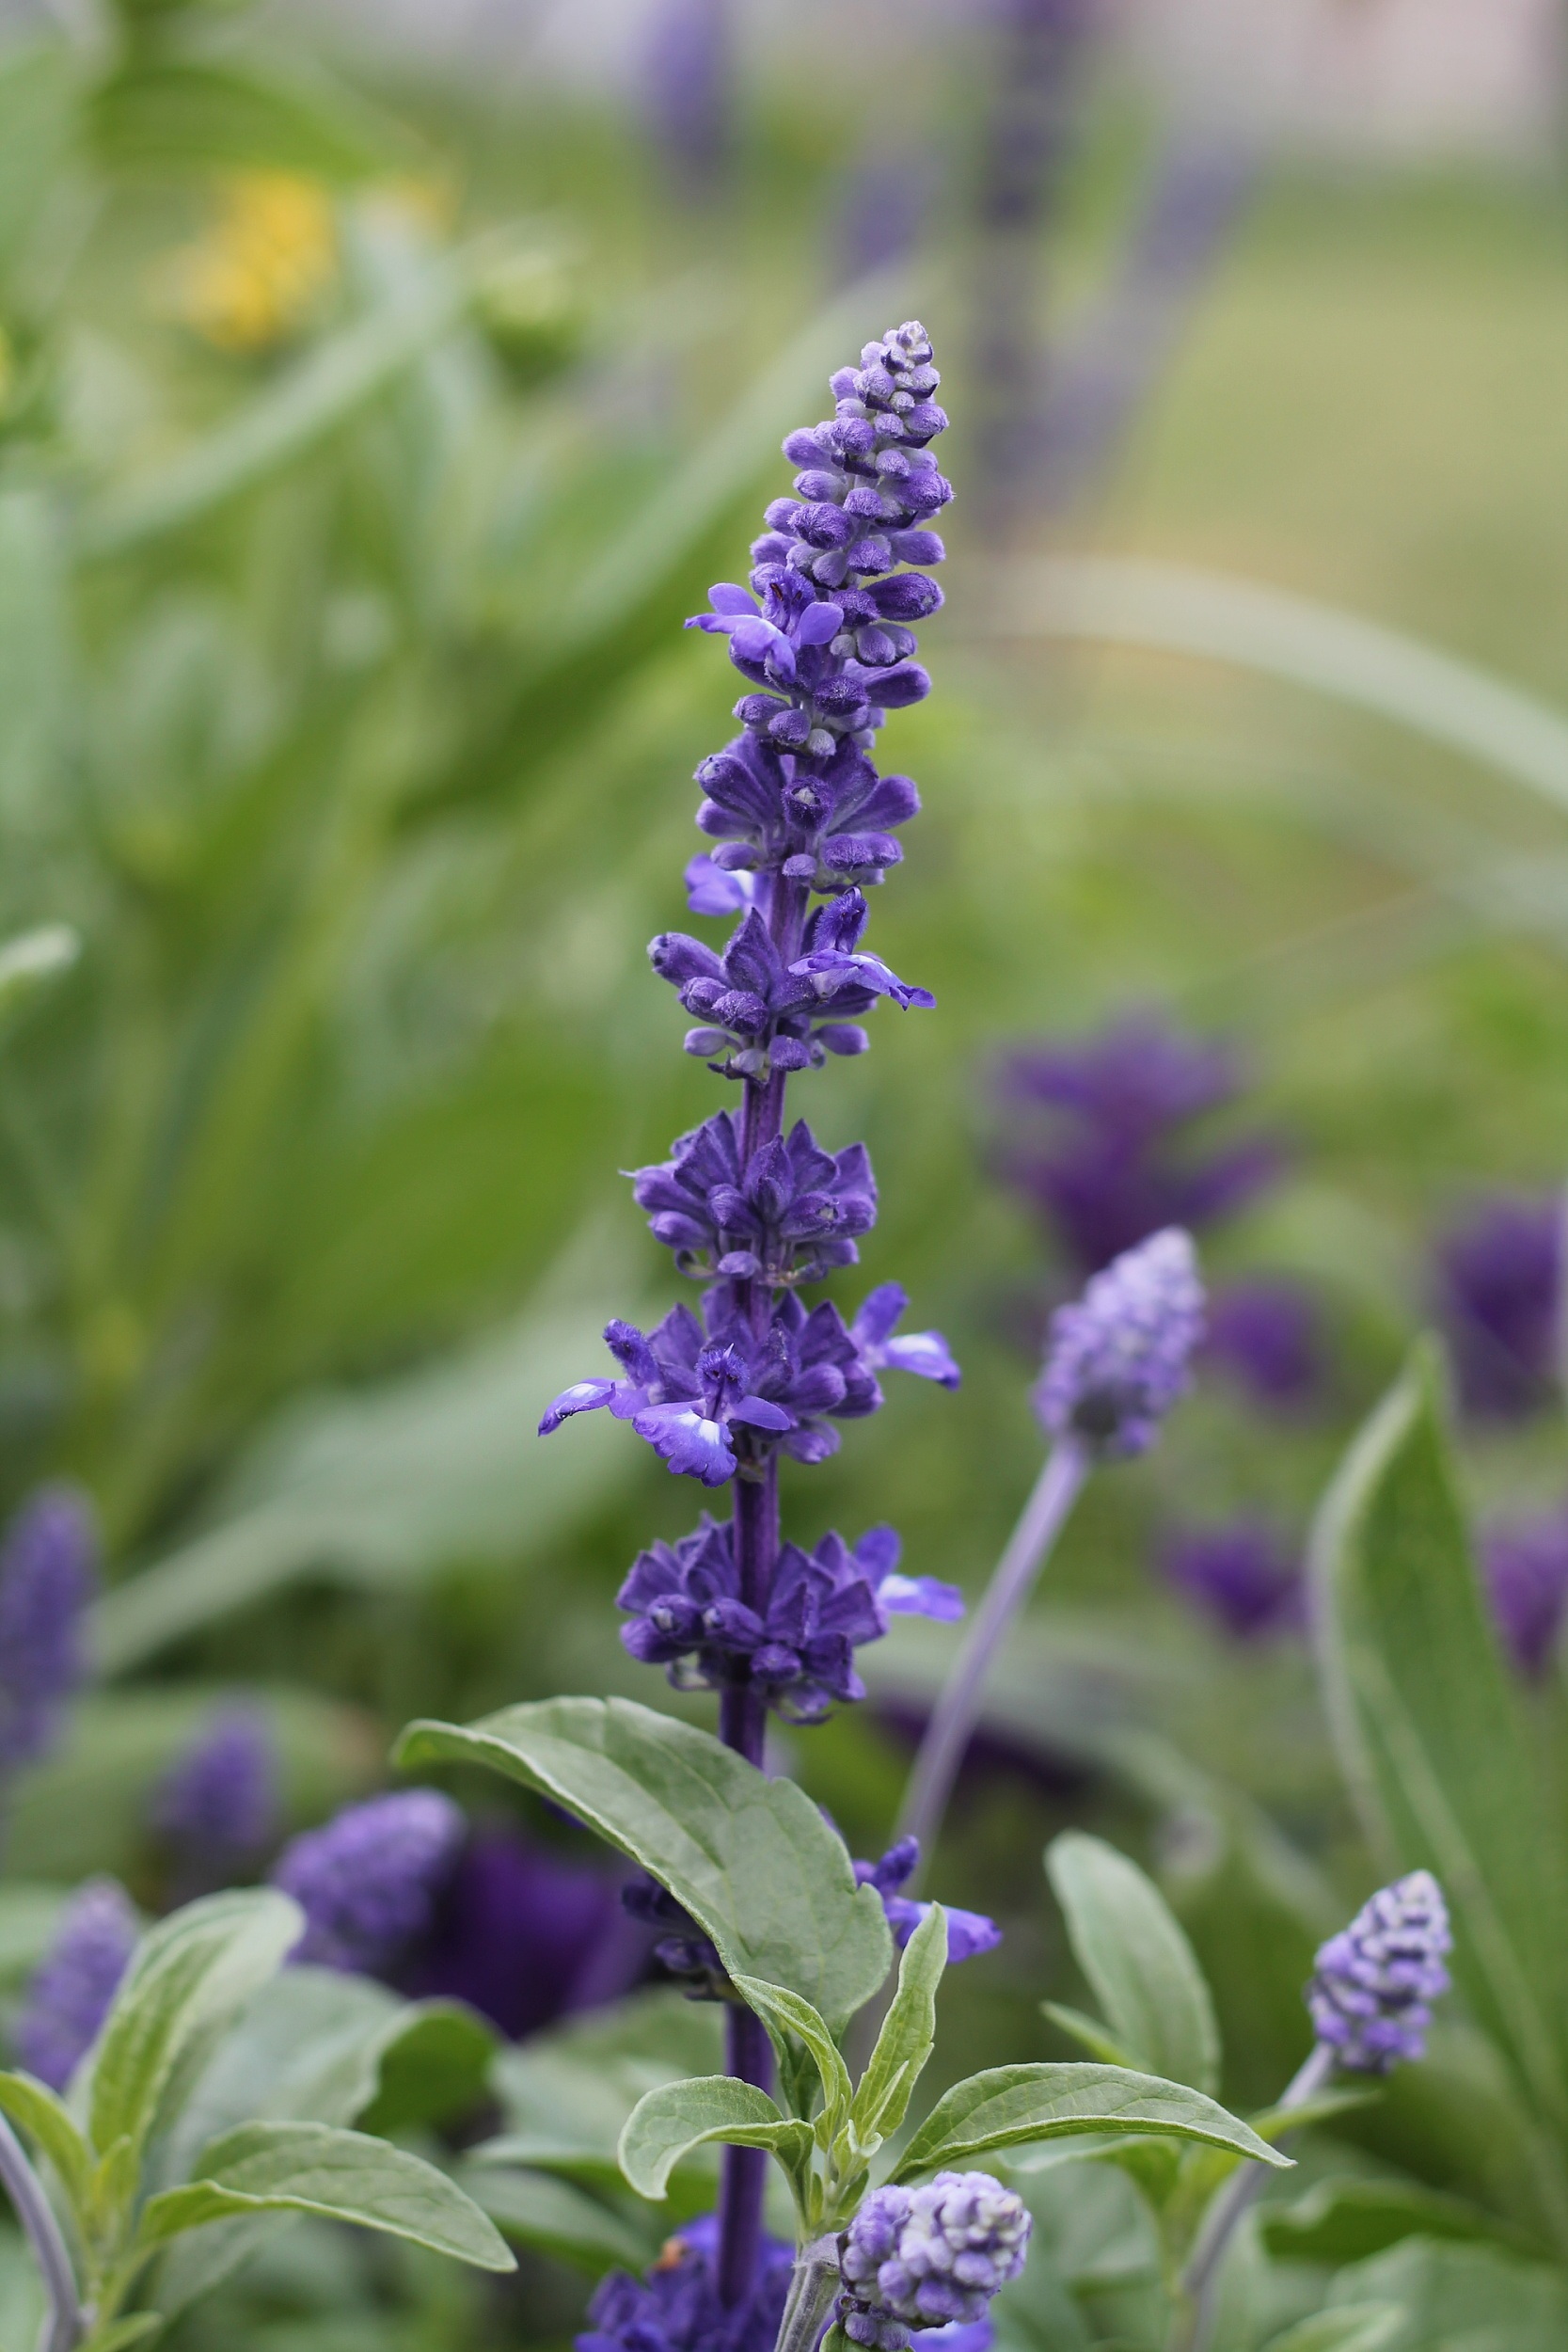
nature, plant, flower, purple, summer, spring, herb, botany, flora, lavender, wildflower, purple flowers, violet, purple flower, flowering, flowering plant, common sage, land plant, english lavender, hyssopus